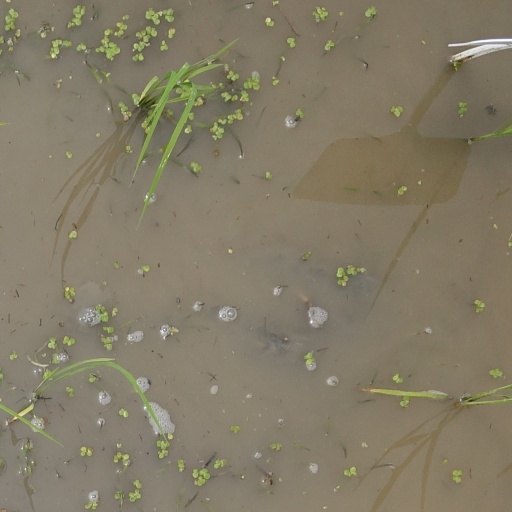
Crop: rice